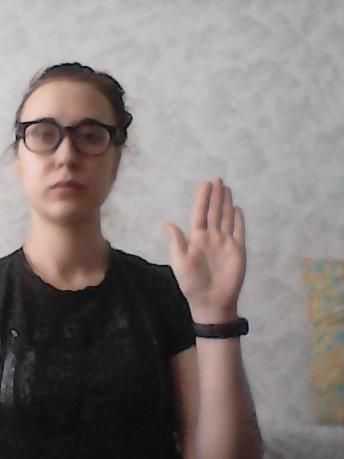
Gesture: stop